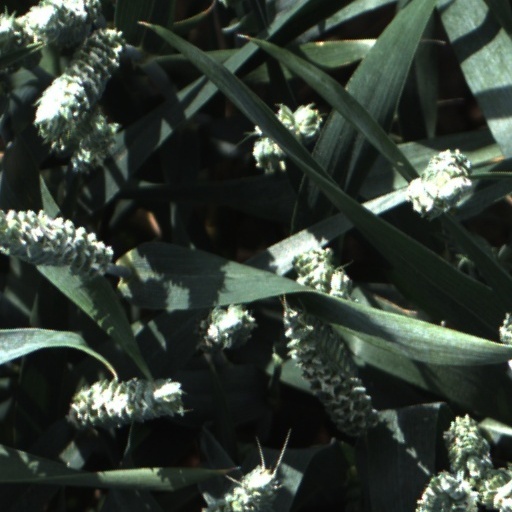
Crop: wheat